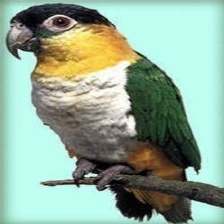
Species: BLACK HEADED CAIQUE
Scientific name: PIONITES MELANOCEPHALUS